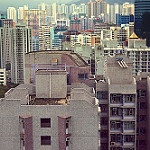
Label: buildings